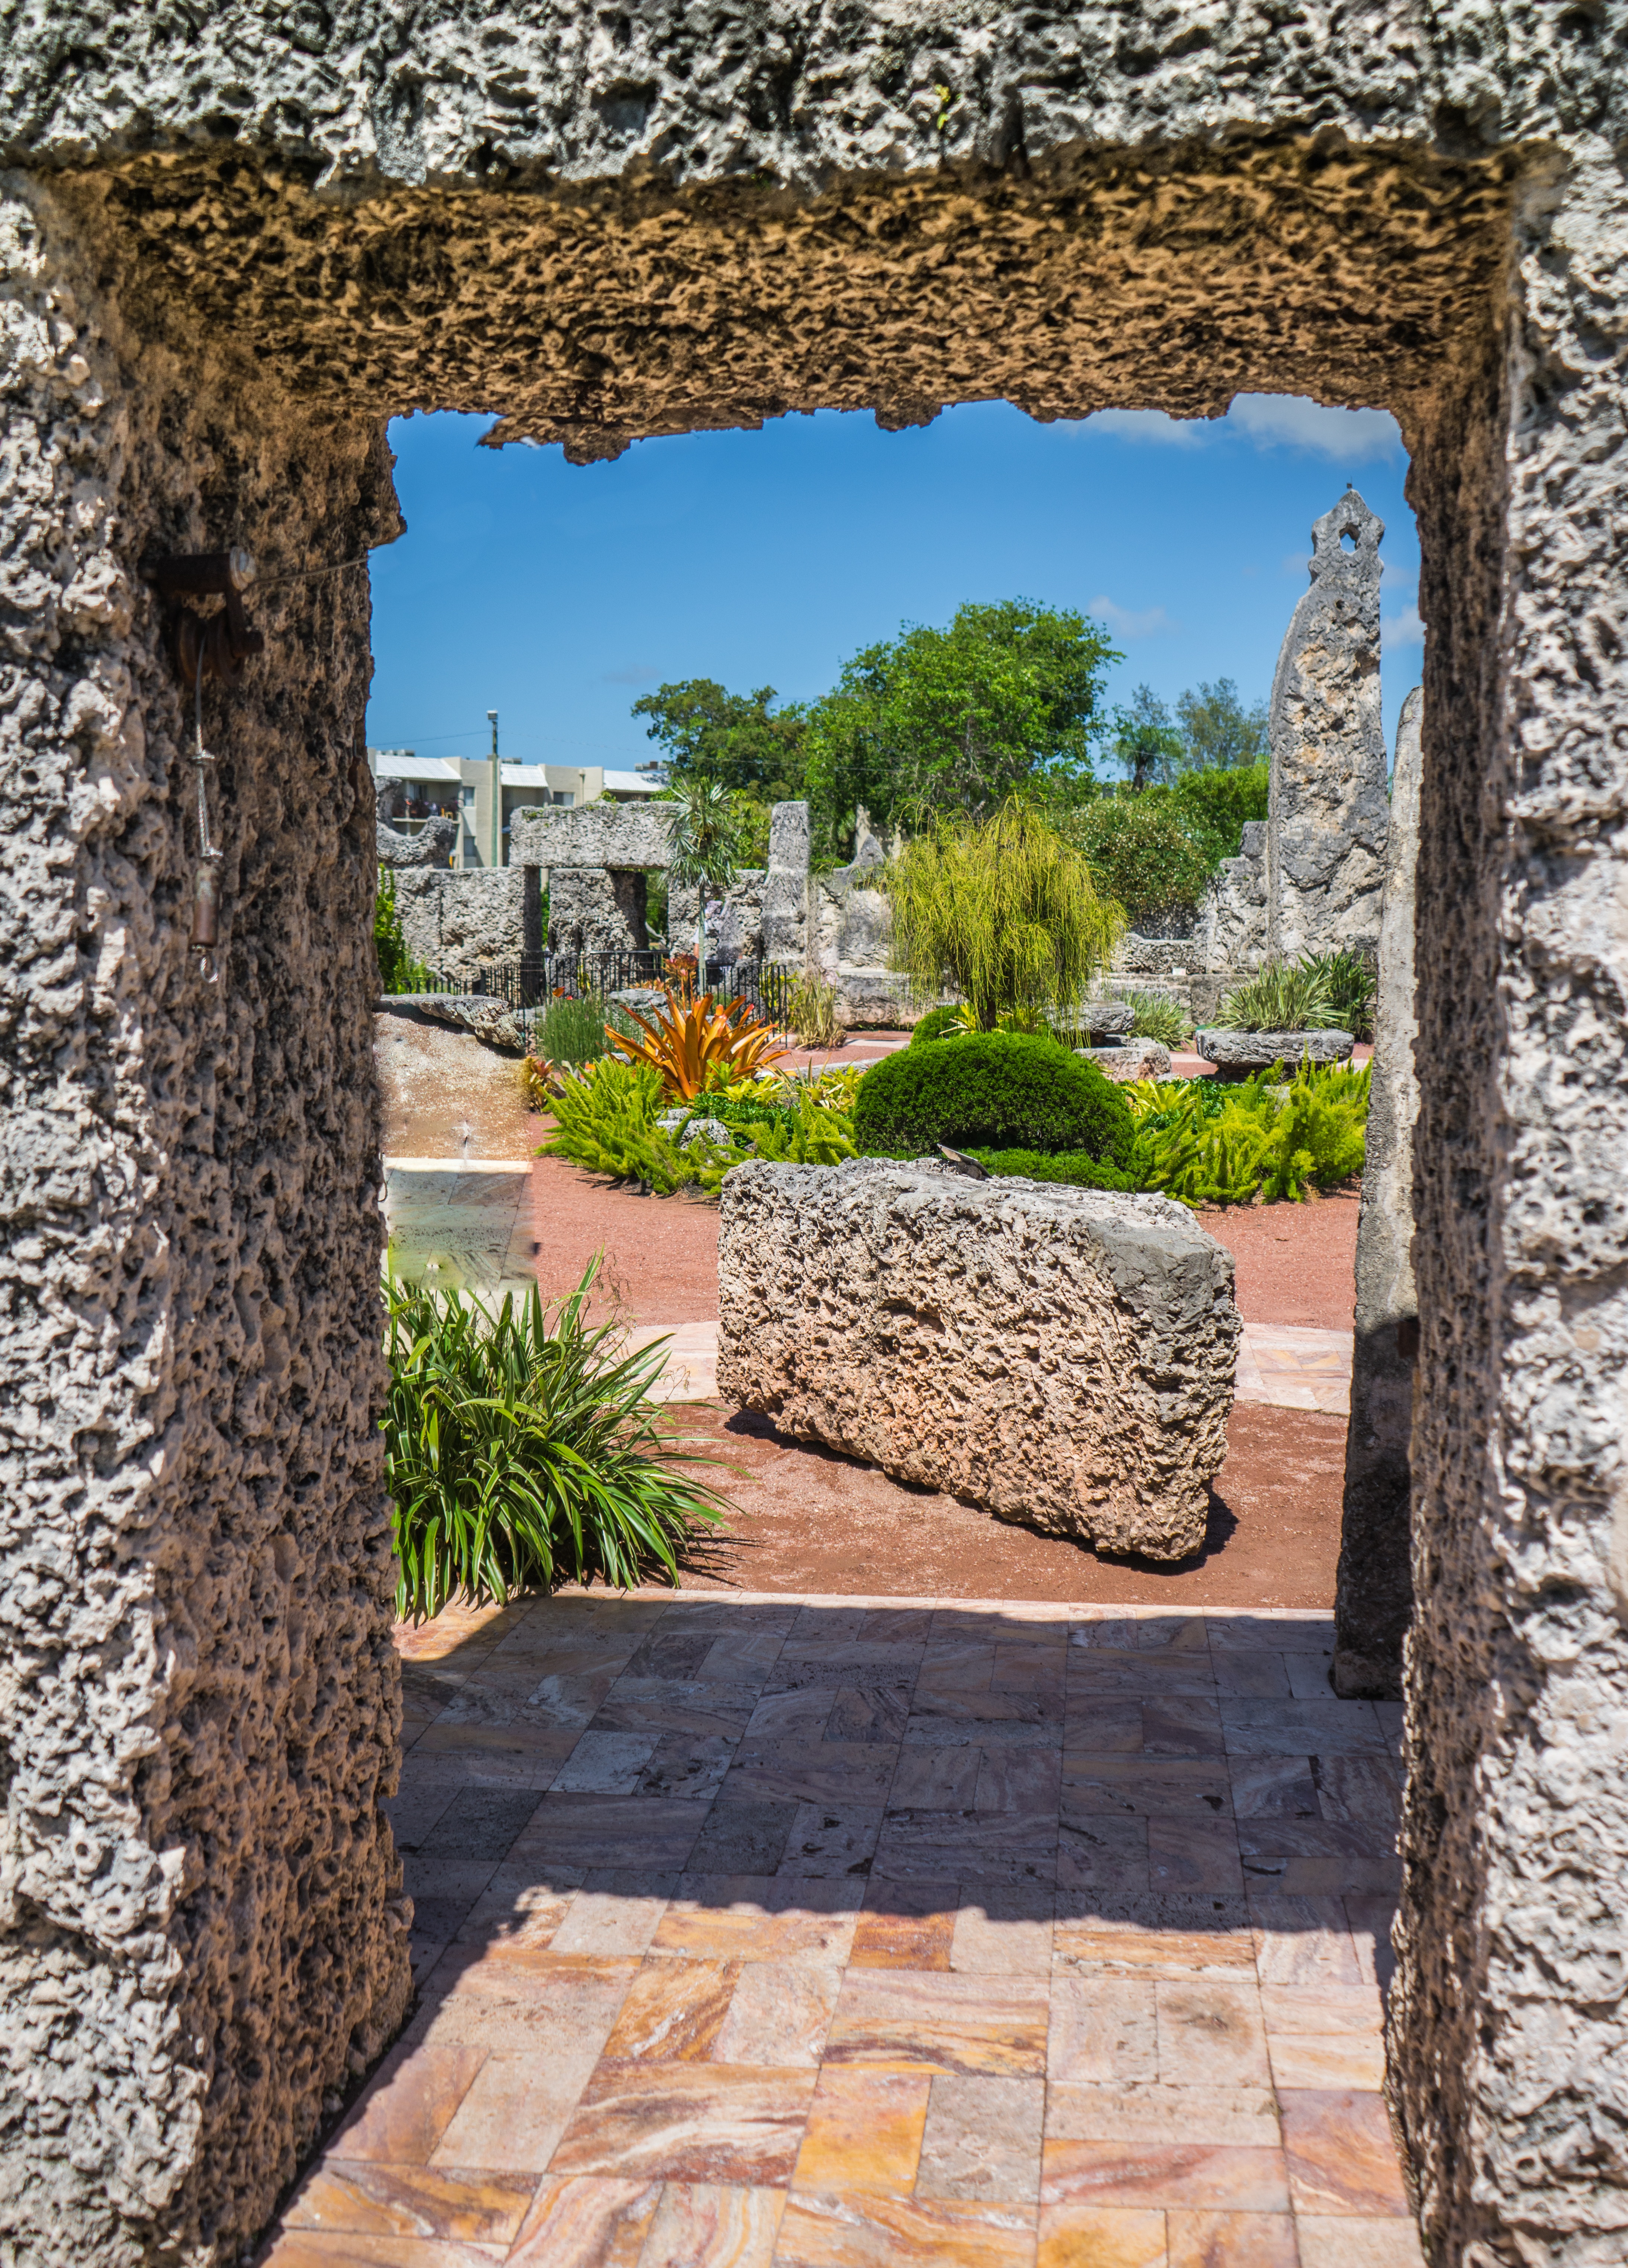
landscape, rock, architecture, house, flower, home, wall, monument, arch, mystery, entrance, cottage, backyard, landmark, property, sightseeing, stone wall, attraction, historic, garden, brick, material, stones, landscaping, courtyard, ruins, miami, estate, yard, unusual, florida, enigma, homestead, ancient history, coral castle